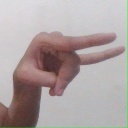
अक्षर: च